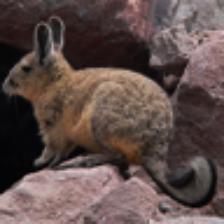
Label: NonHuman